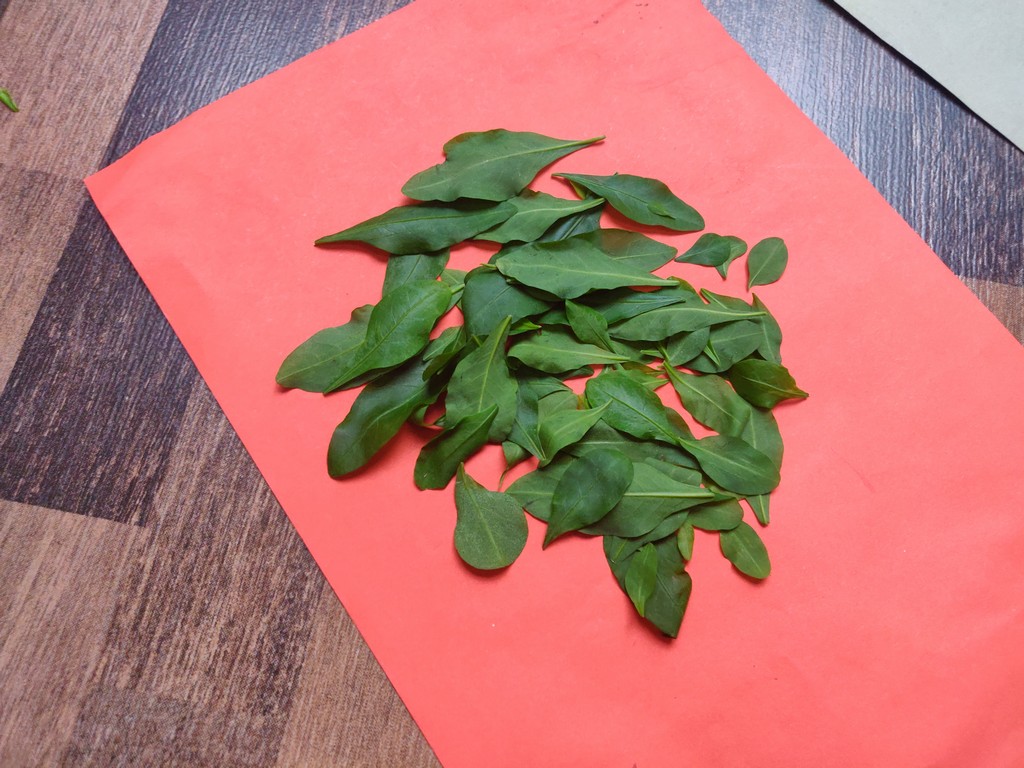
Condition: Healthy
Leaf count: multiple
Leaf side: unknown